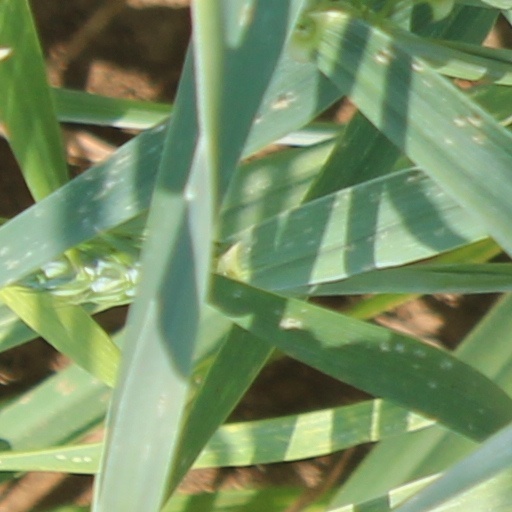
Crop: wheat